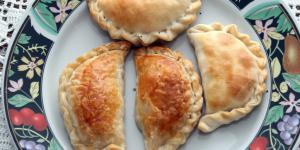
empanadas de vigilia tradicionales